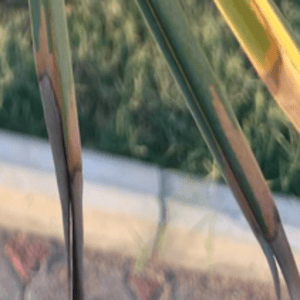
Label: Manganese Deficiency